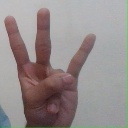
अक्षर: क्ष